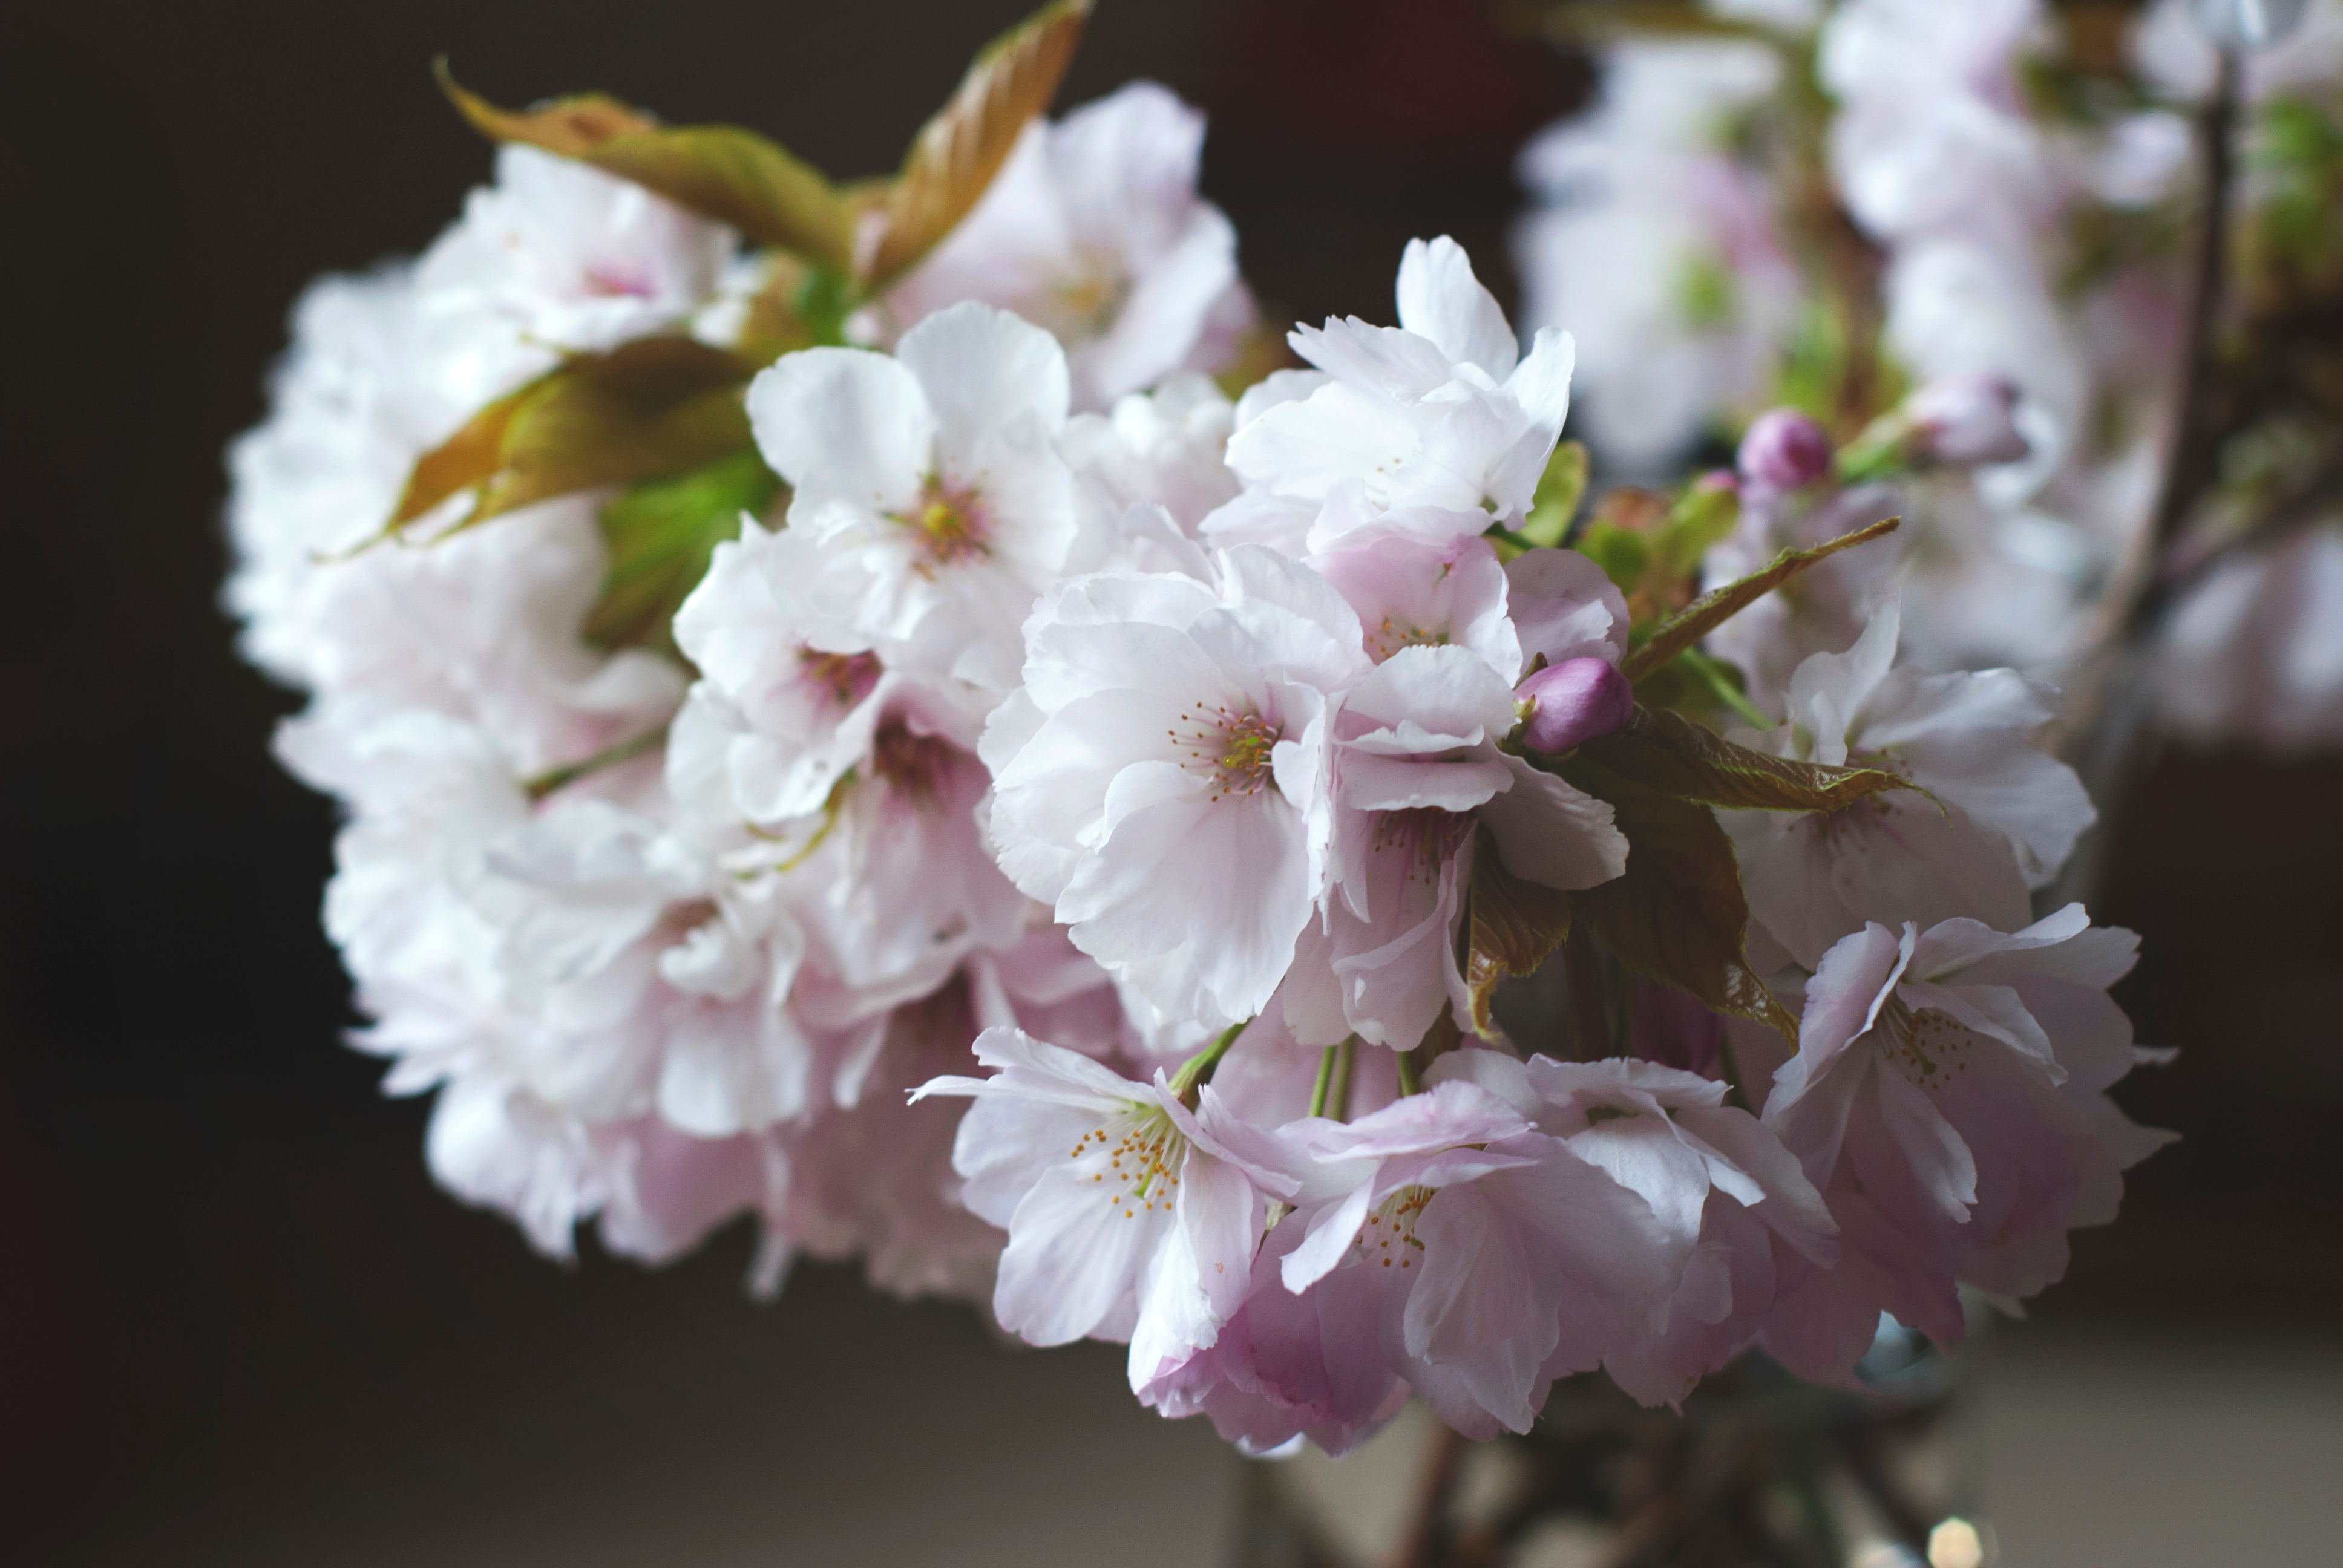
branch, blossom, plant, fruit, flower, petal, food, spring, produce, pink, flora, cherry blossom, cherry, macro photography, flowering plant, rose family, land plant